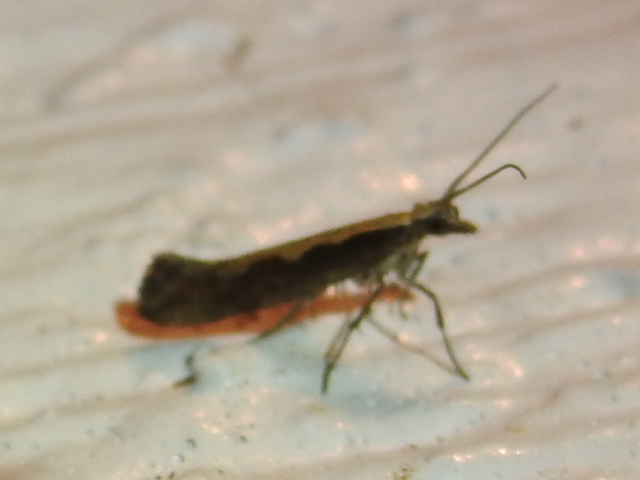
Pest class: diamondback_moth